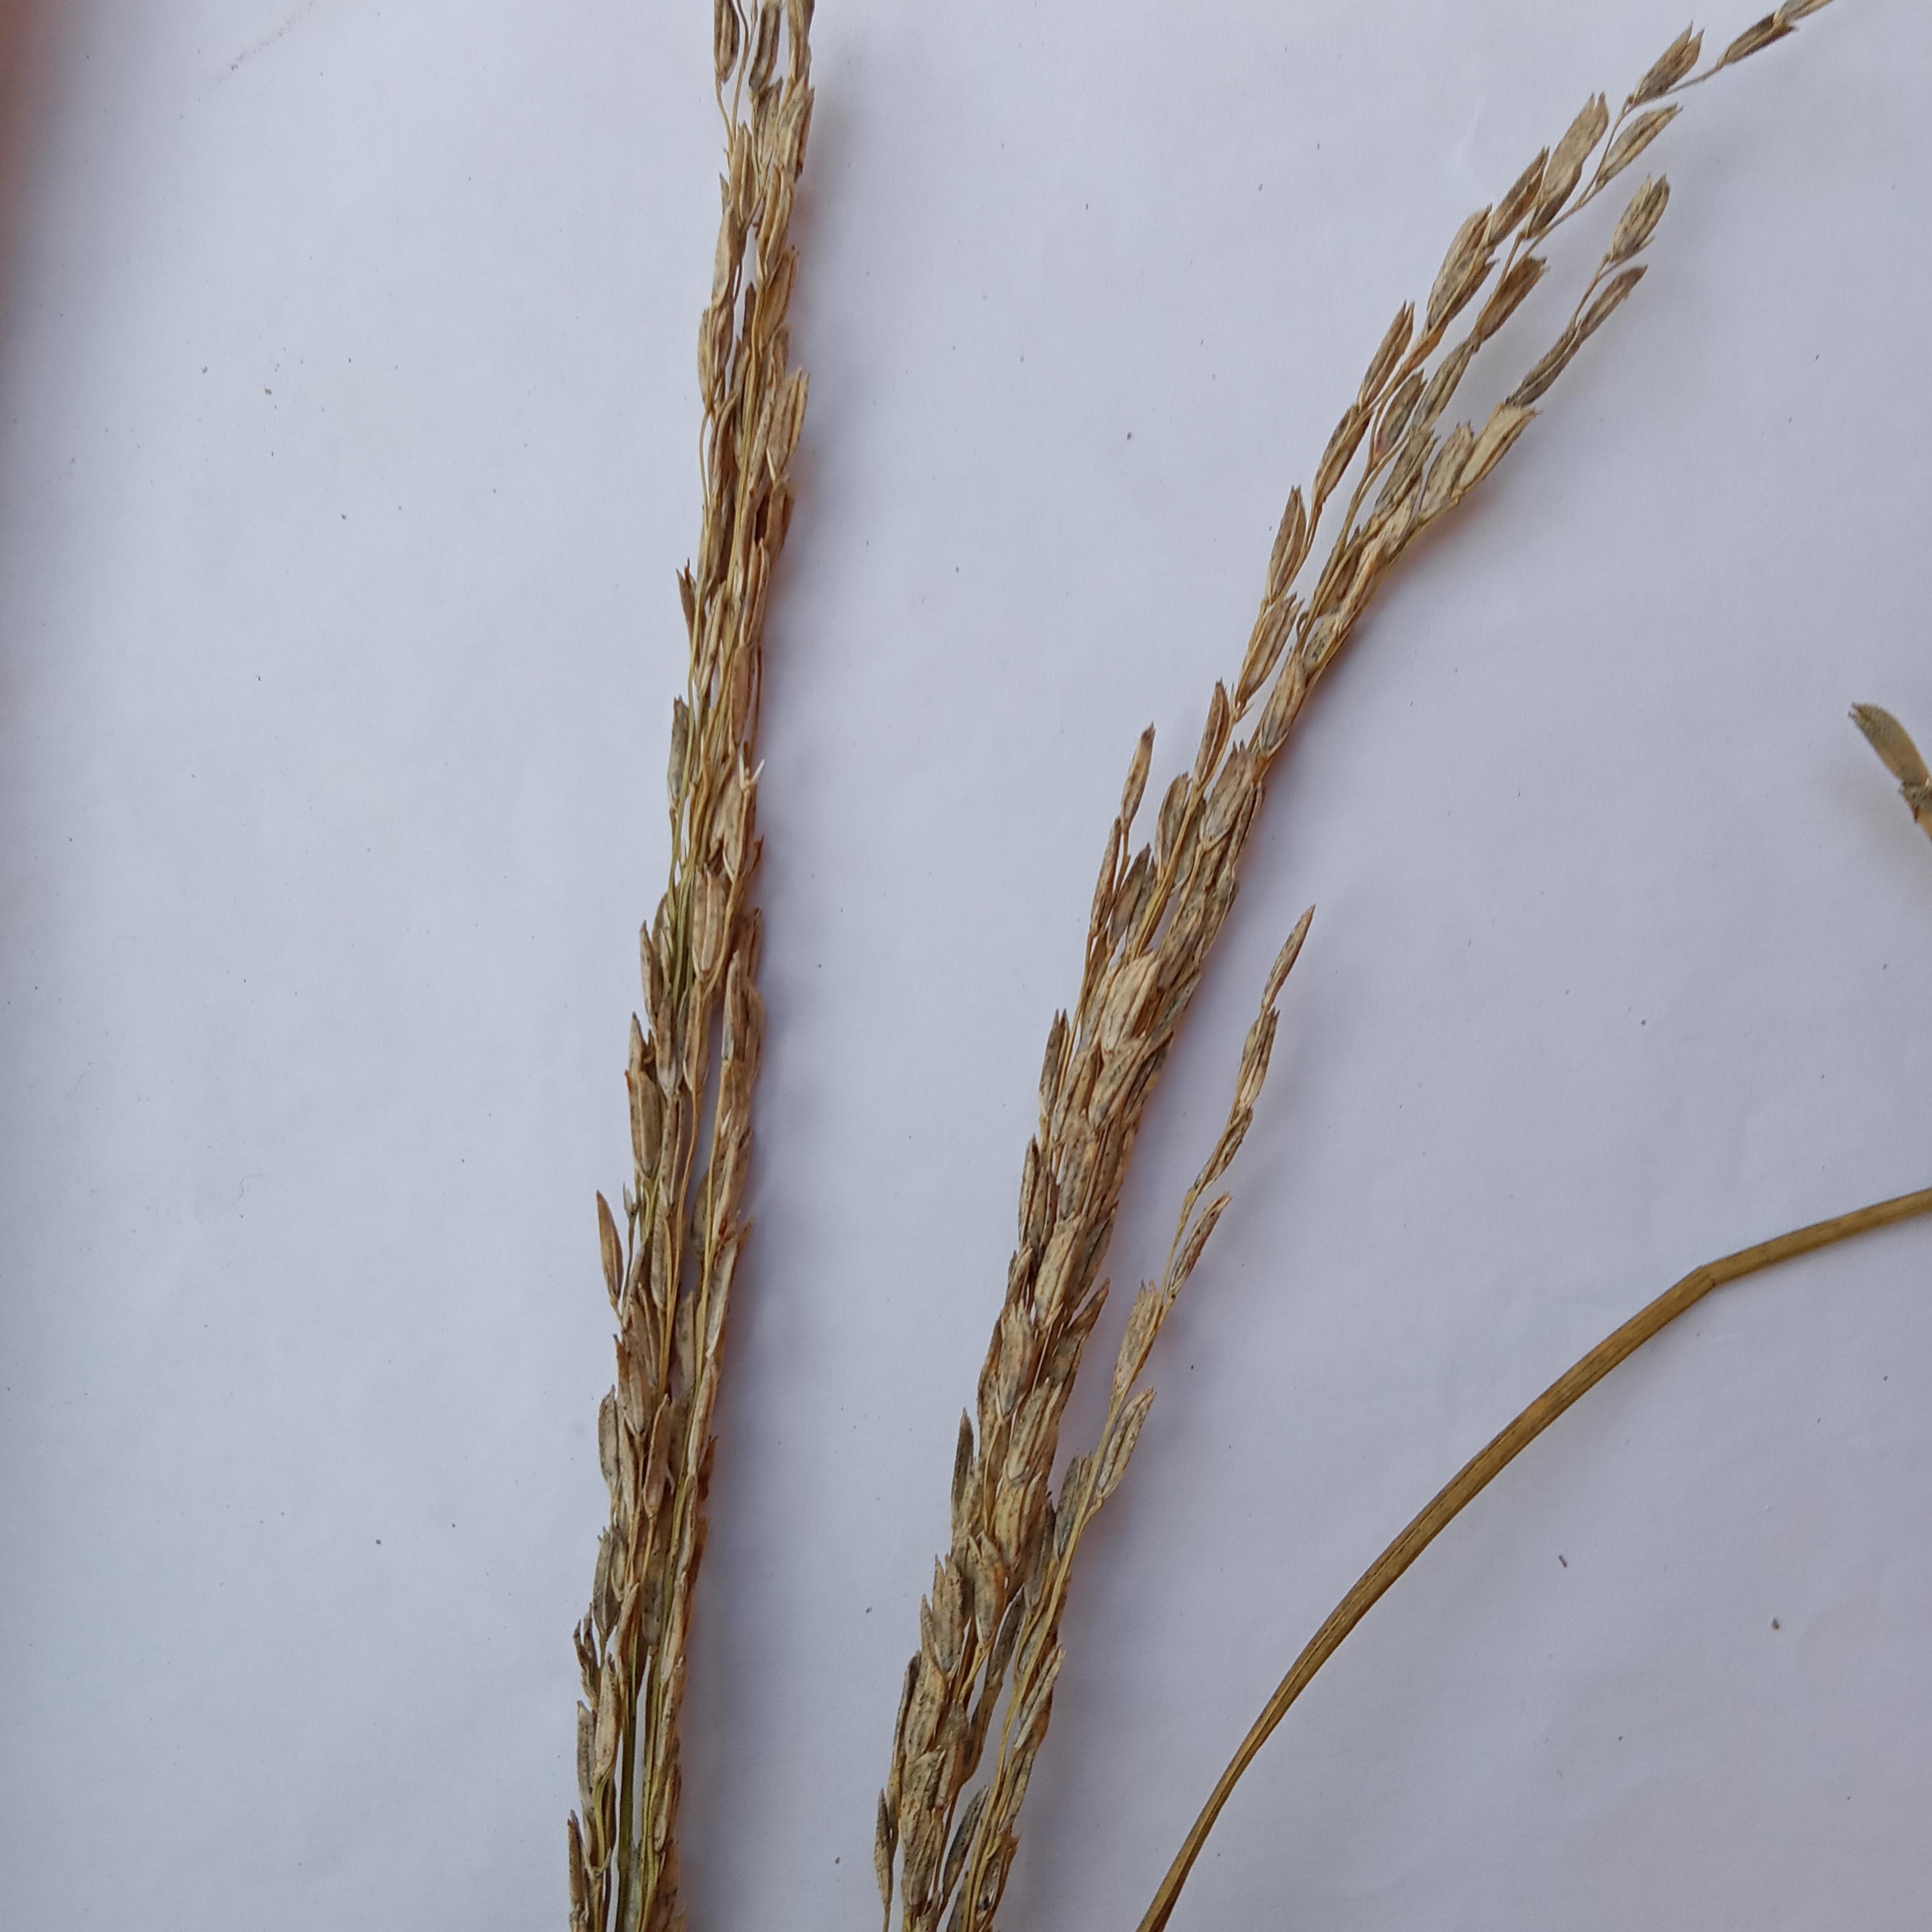
Label: Rice___Neck_Blast